Dangdut

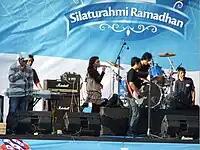
Dangdut performance in Surabaya, 2009

The term "dangdut" is an onomatopoeia for the sound of the "tabla" (also known as "gendang") drum, which is written "dang" and "ndut". Putu Wijaya initially mentioned in the 27 May 1972 edition of "Tempo" magazine that the doll song from India was a mixture of Malay songs, desert rhythms, and Indian "dang-ding-dut". It was reportedly coined by the music magazine "Aktuil", although Rhoma Irama stated that it was coined as a term of derision by the rich upper class to the music of the poor. Despite its derogatory intent, it was seized upon by those playing it, and the term appears in Rhoma's 1973 dangdut classic.